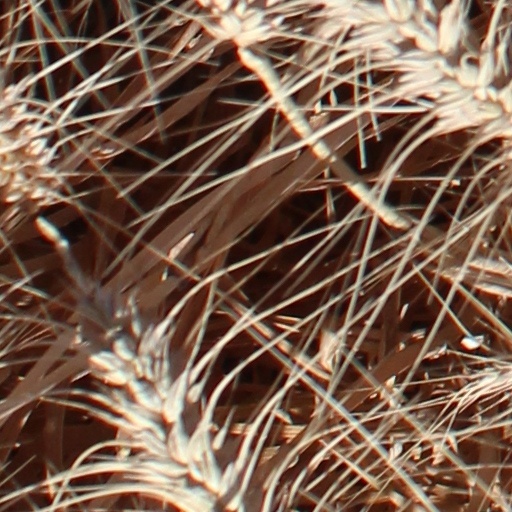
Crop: wheat